Rettet die Weihnachtsgans

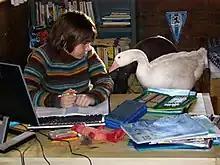

Rettet die Weihnachtsgans (English: "Saving the Christmas Goose") is a 2006 German family television film. It was first broadcast on 12 December 2006.